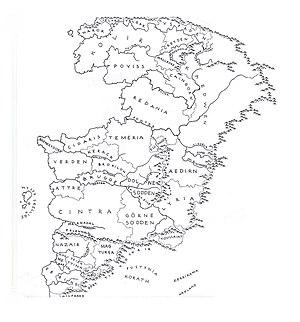
The Witcher 3: Wild Hunt est un jeu vidéo de type action-RPG développé par le studio polonais CD Projekt RED. Sorti le 19 mai 2015 sur PC, PlayStation 4 et Xbox One, puis sur Nintendo Switch le 15 octobre 2019, il fait suite narrativement à The Witcher et The Witcher 2: Assassins of Kings. Il est ainsi le troisième jeu vidéo à prendre place dans l'univers littéraire du Sorceleur, créé par l'écrivain polonais Andrzej Sapkowski, mais aussi le dernier à présenter les aventures de Geralt de Riv.